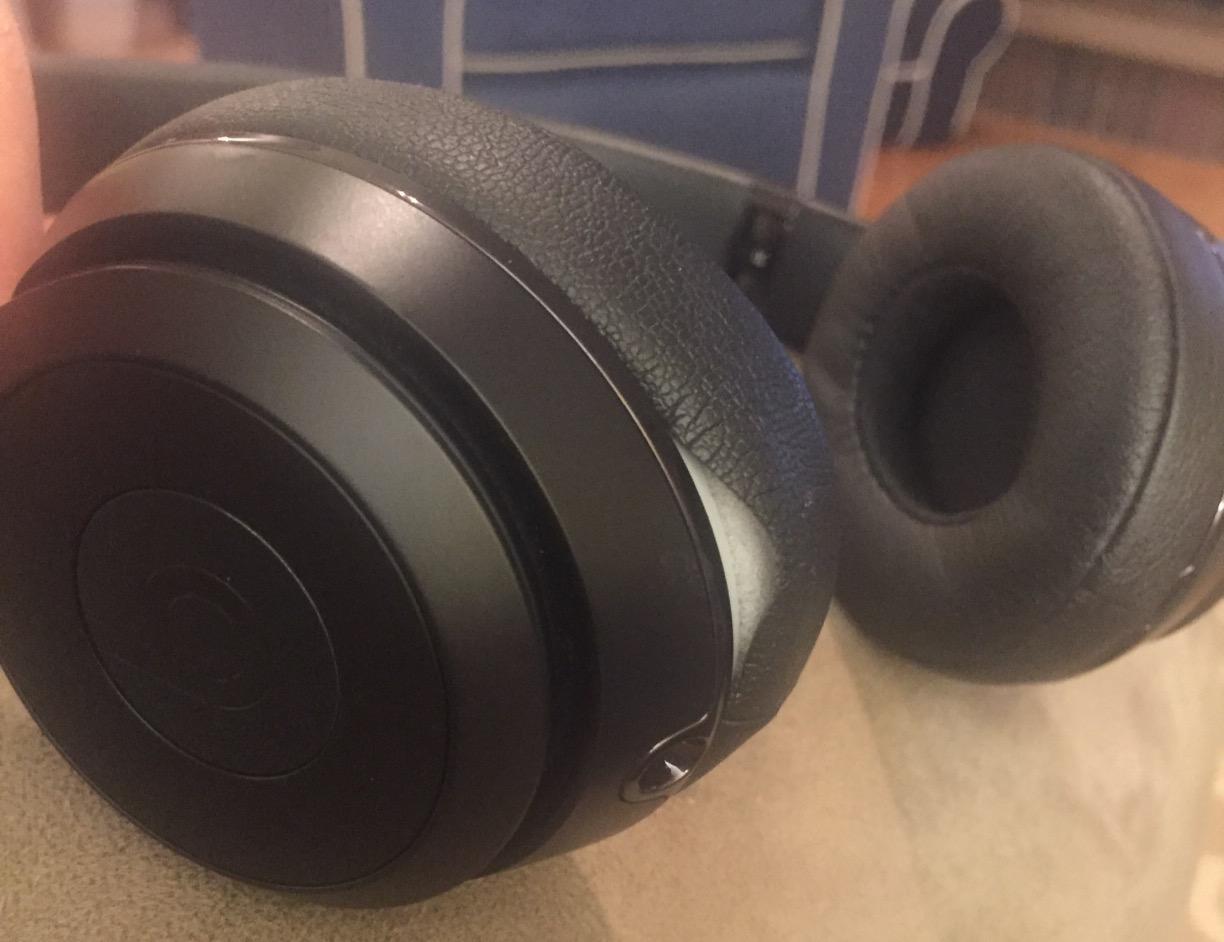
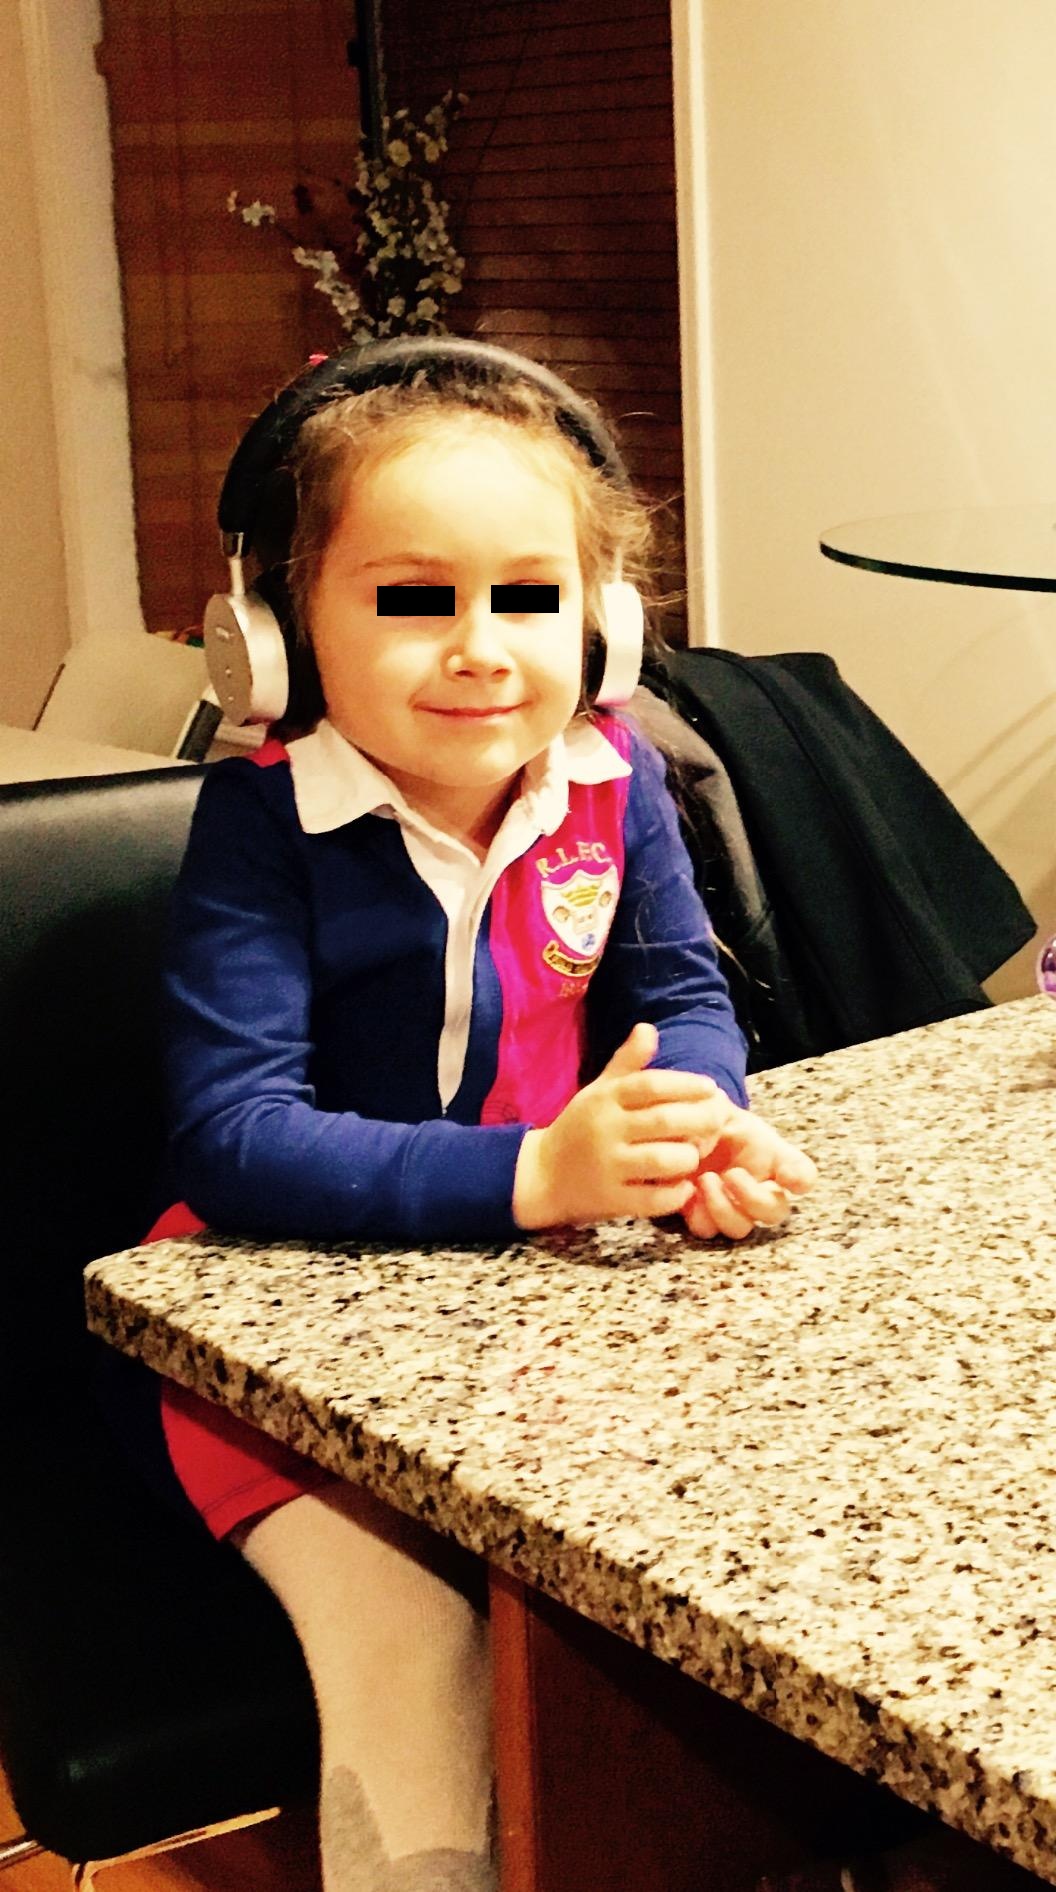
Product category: headphones
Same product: no